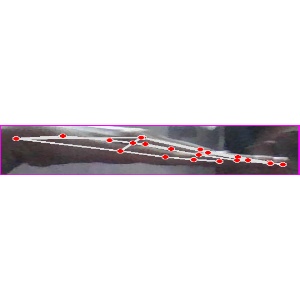
अक्षर: ज